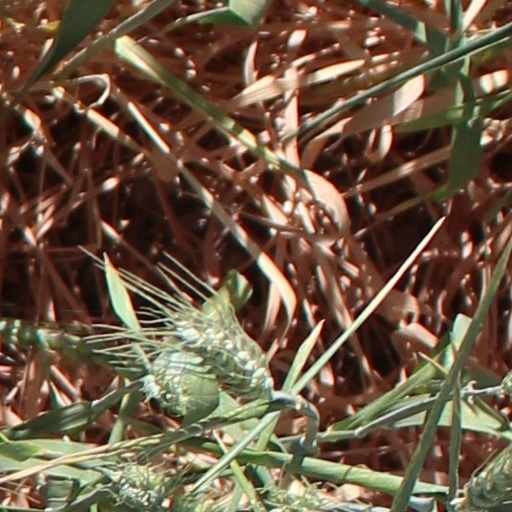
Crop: wheat